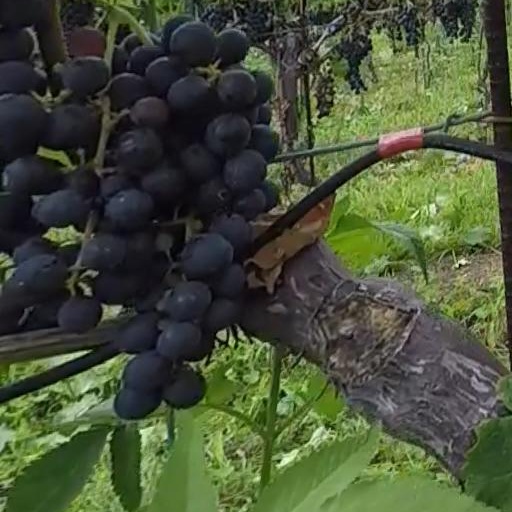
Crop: grape